Point of sail

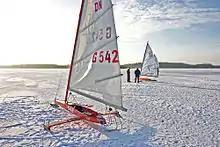
Iceboats parked in irons with sails loose and not generating power, but flapping like a flag.

The range of directions into the wind, where a sailing craft cannot sail is called the "no-go zone". A sailing craft cannot sail directly into the wind, nor on a course that is too close to the direction from which the wind is blowing, because the sails cannot generate lift in this no-go zone. A craft passing through the no-go zone to change tacks from one side to the other, must maintain momentum until its sails can draw power on the other side. If it remains in the no-go zone, it will slow to a stop and be "in irons". This is called "missing stays". To recover, that craft typically must return to its original tack and pick up sufficient speed to complete the maneuver. The span of the no-go zone depends on the efficiency of a sailing craft's sails and its resistance to sideways motion in the water (using a keel or foils) on ice or on land, typically at an angle between 30 and 50 degrees from the wind.